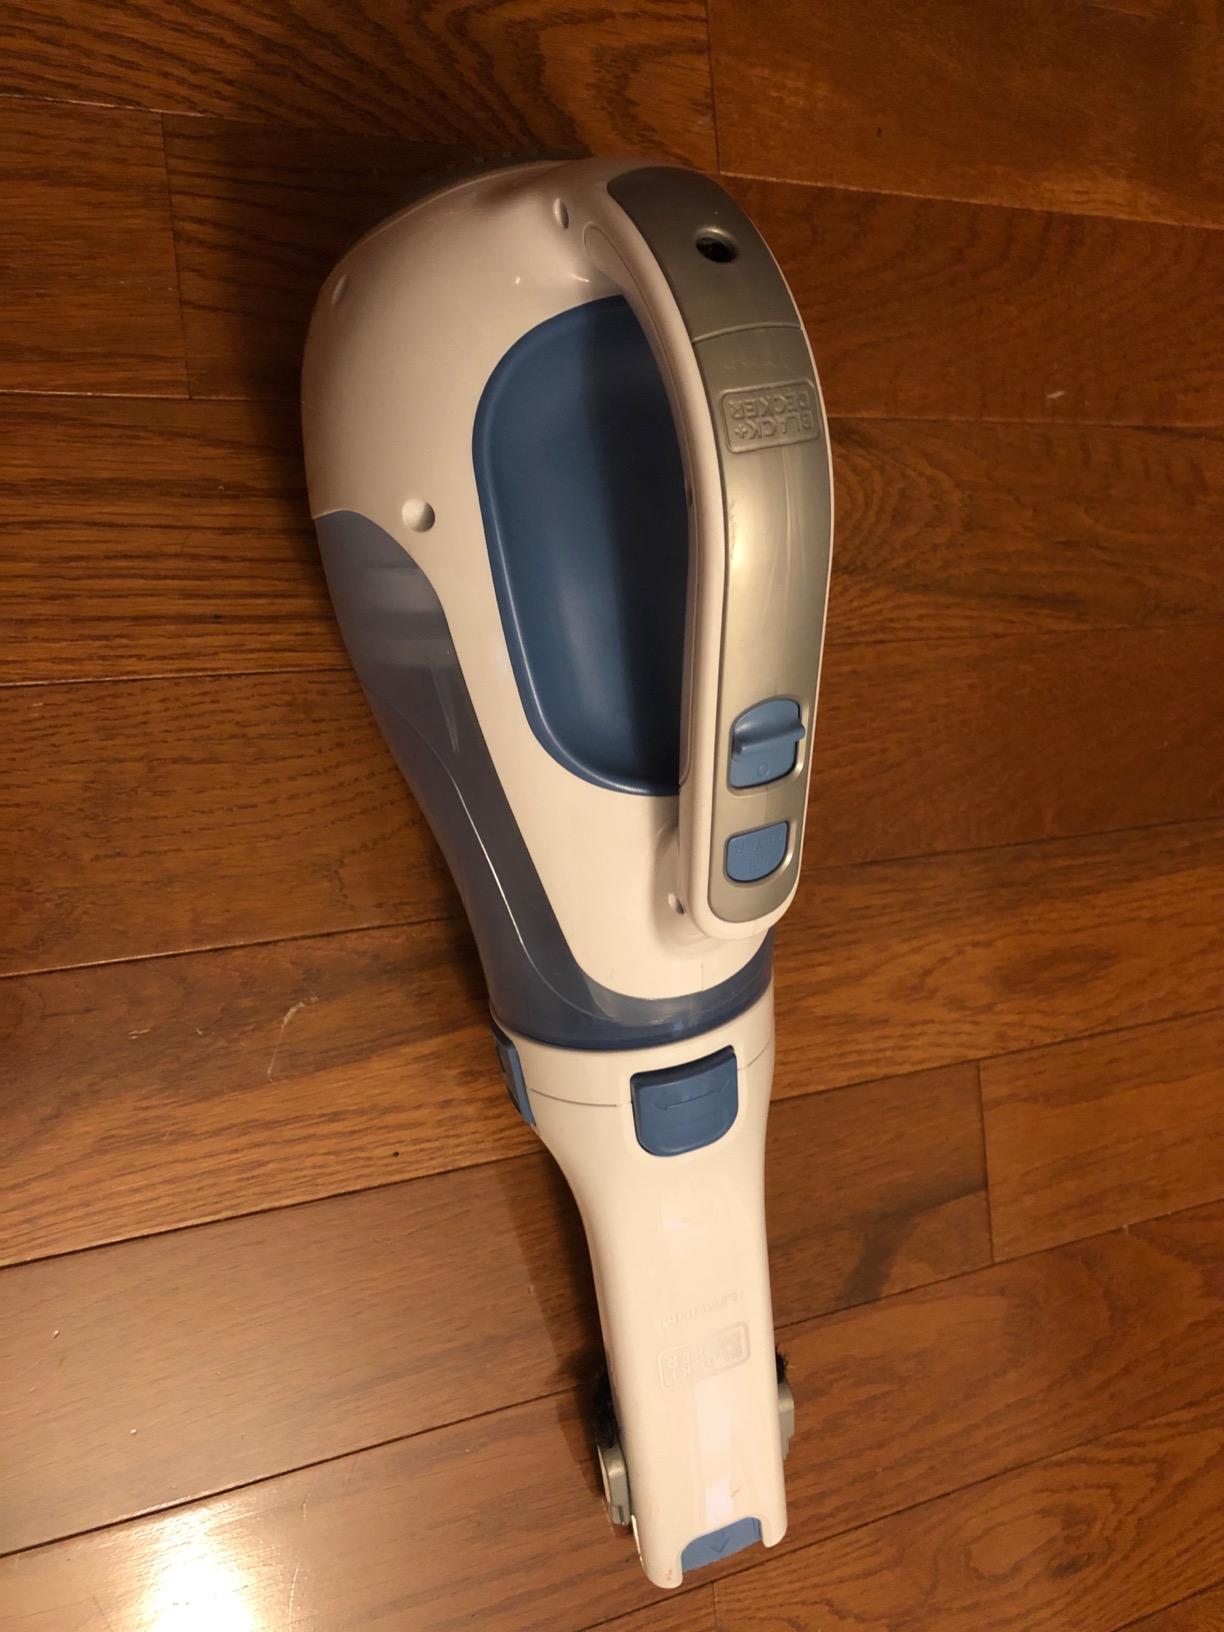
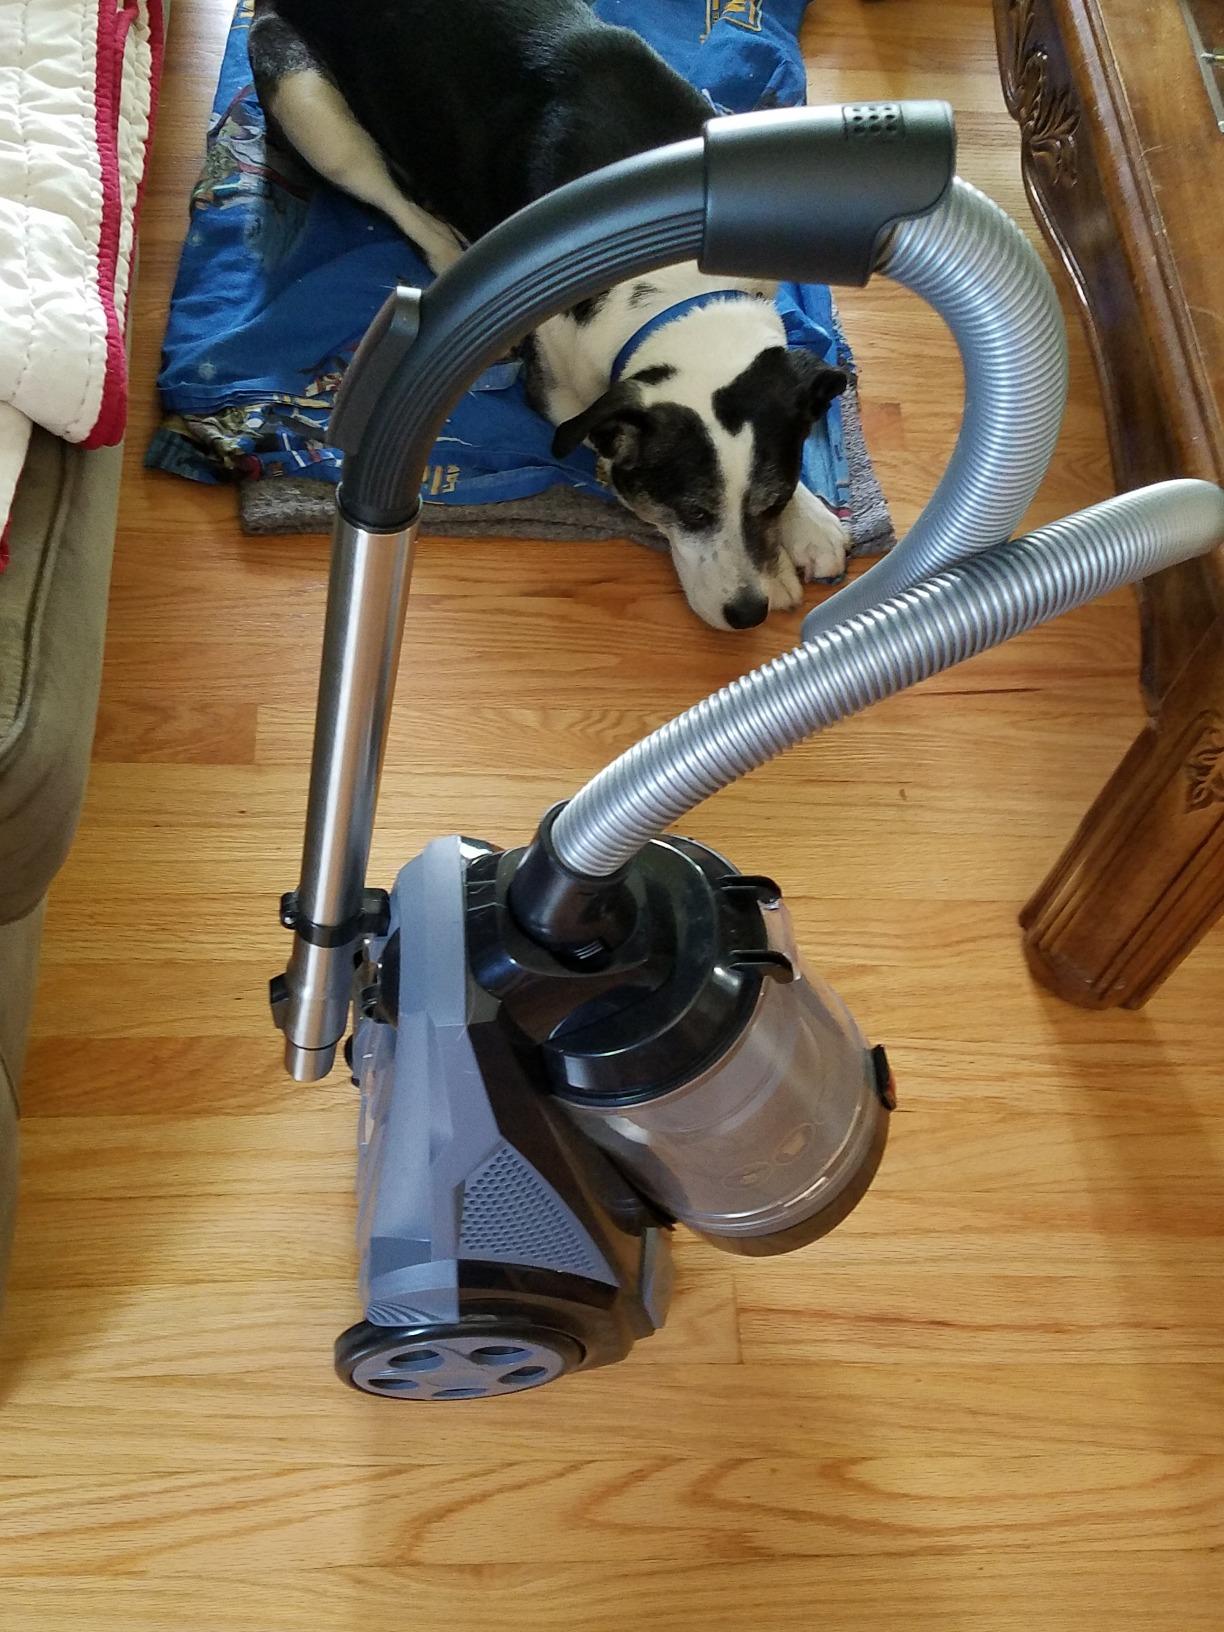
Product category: items_vacuum
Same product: no